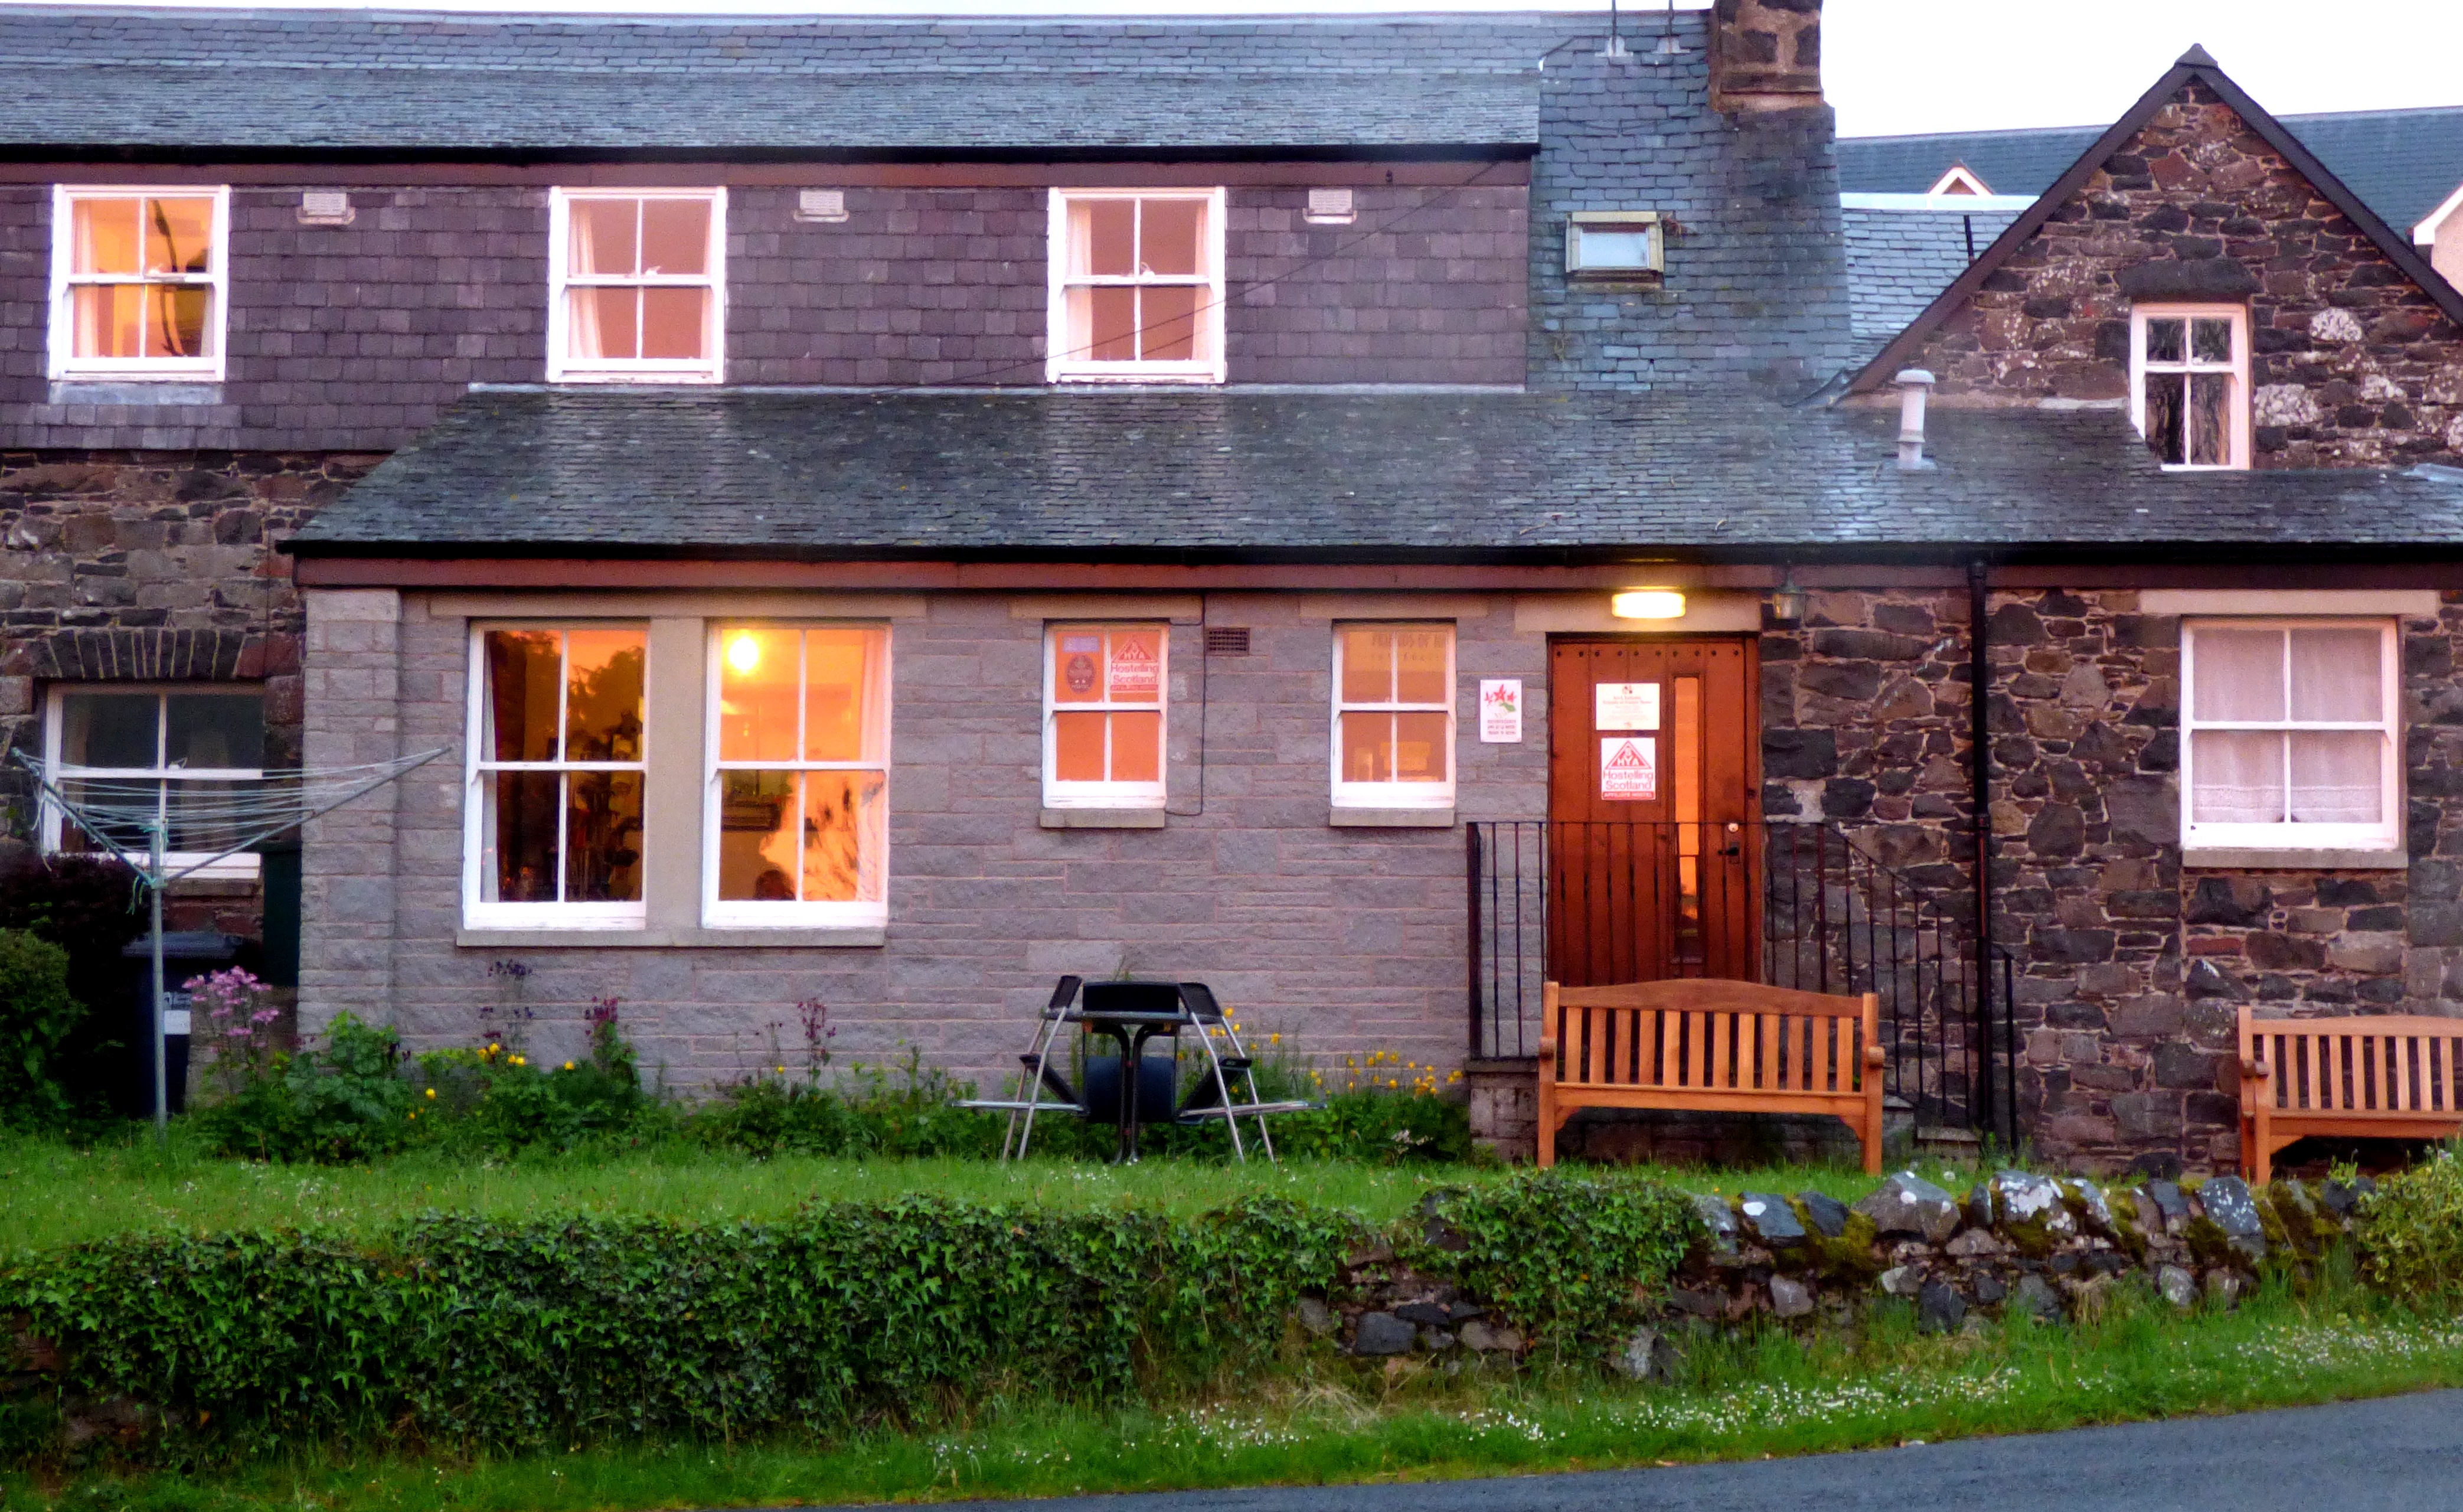
light, farm, lawn, photography, house, texture, roof, building, barn, home, photo, explore, suburb, cottage, canon, facade, property, contrast, monochrome, brick, artwork, flickr, colour, art, eos, mono, farmhouse, foto, facebook, lumix, panasonic, estate, twitter, northumberland, vividstriking, anawesomeshot, siding, dazzlingshot, leshainesimages, interestingness, pinterest, leshaines, leshaines123, bestofshots, stcuthbertsway, oums, neighbourhood, real estate, residential area